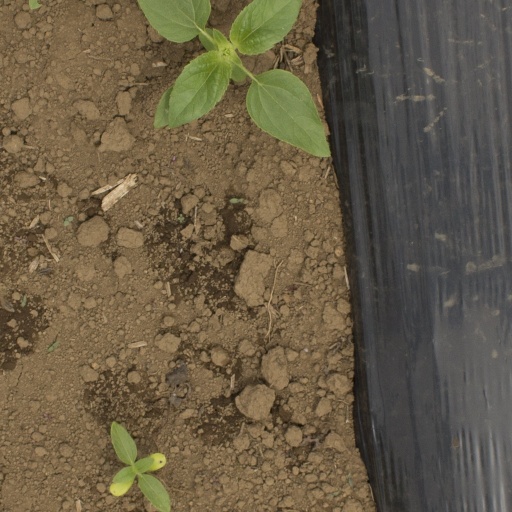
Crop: Jerusalem artichoke